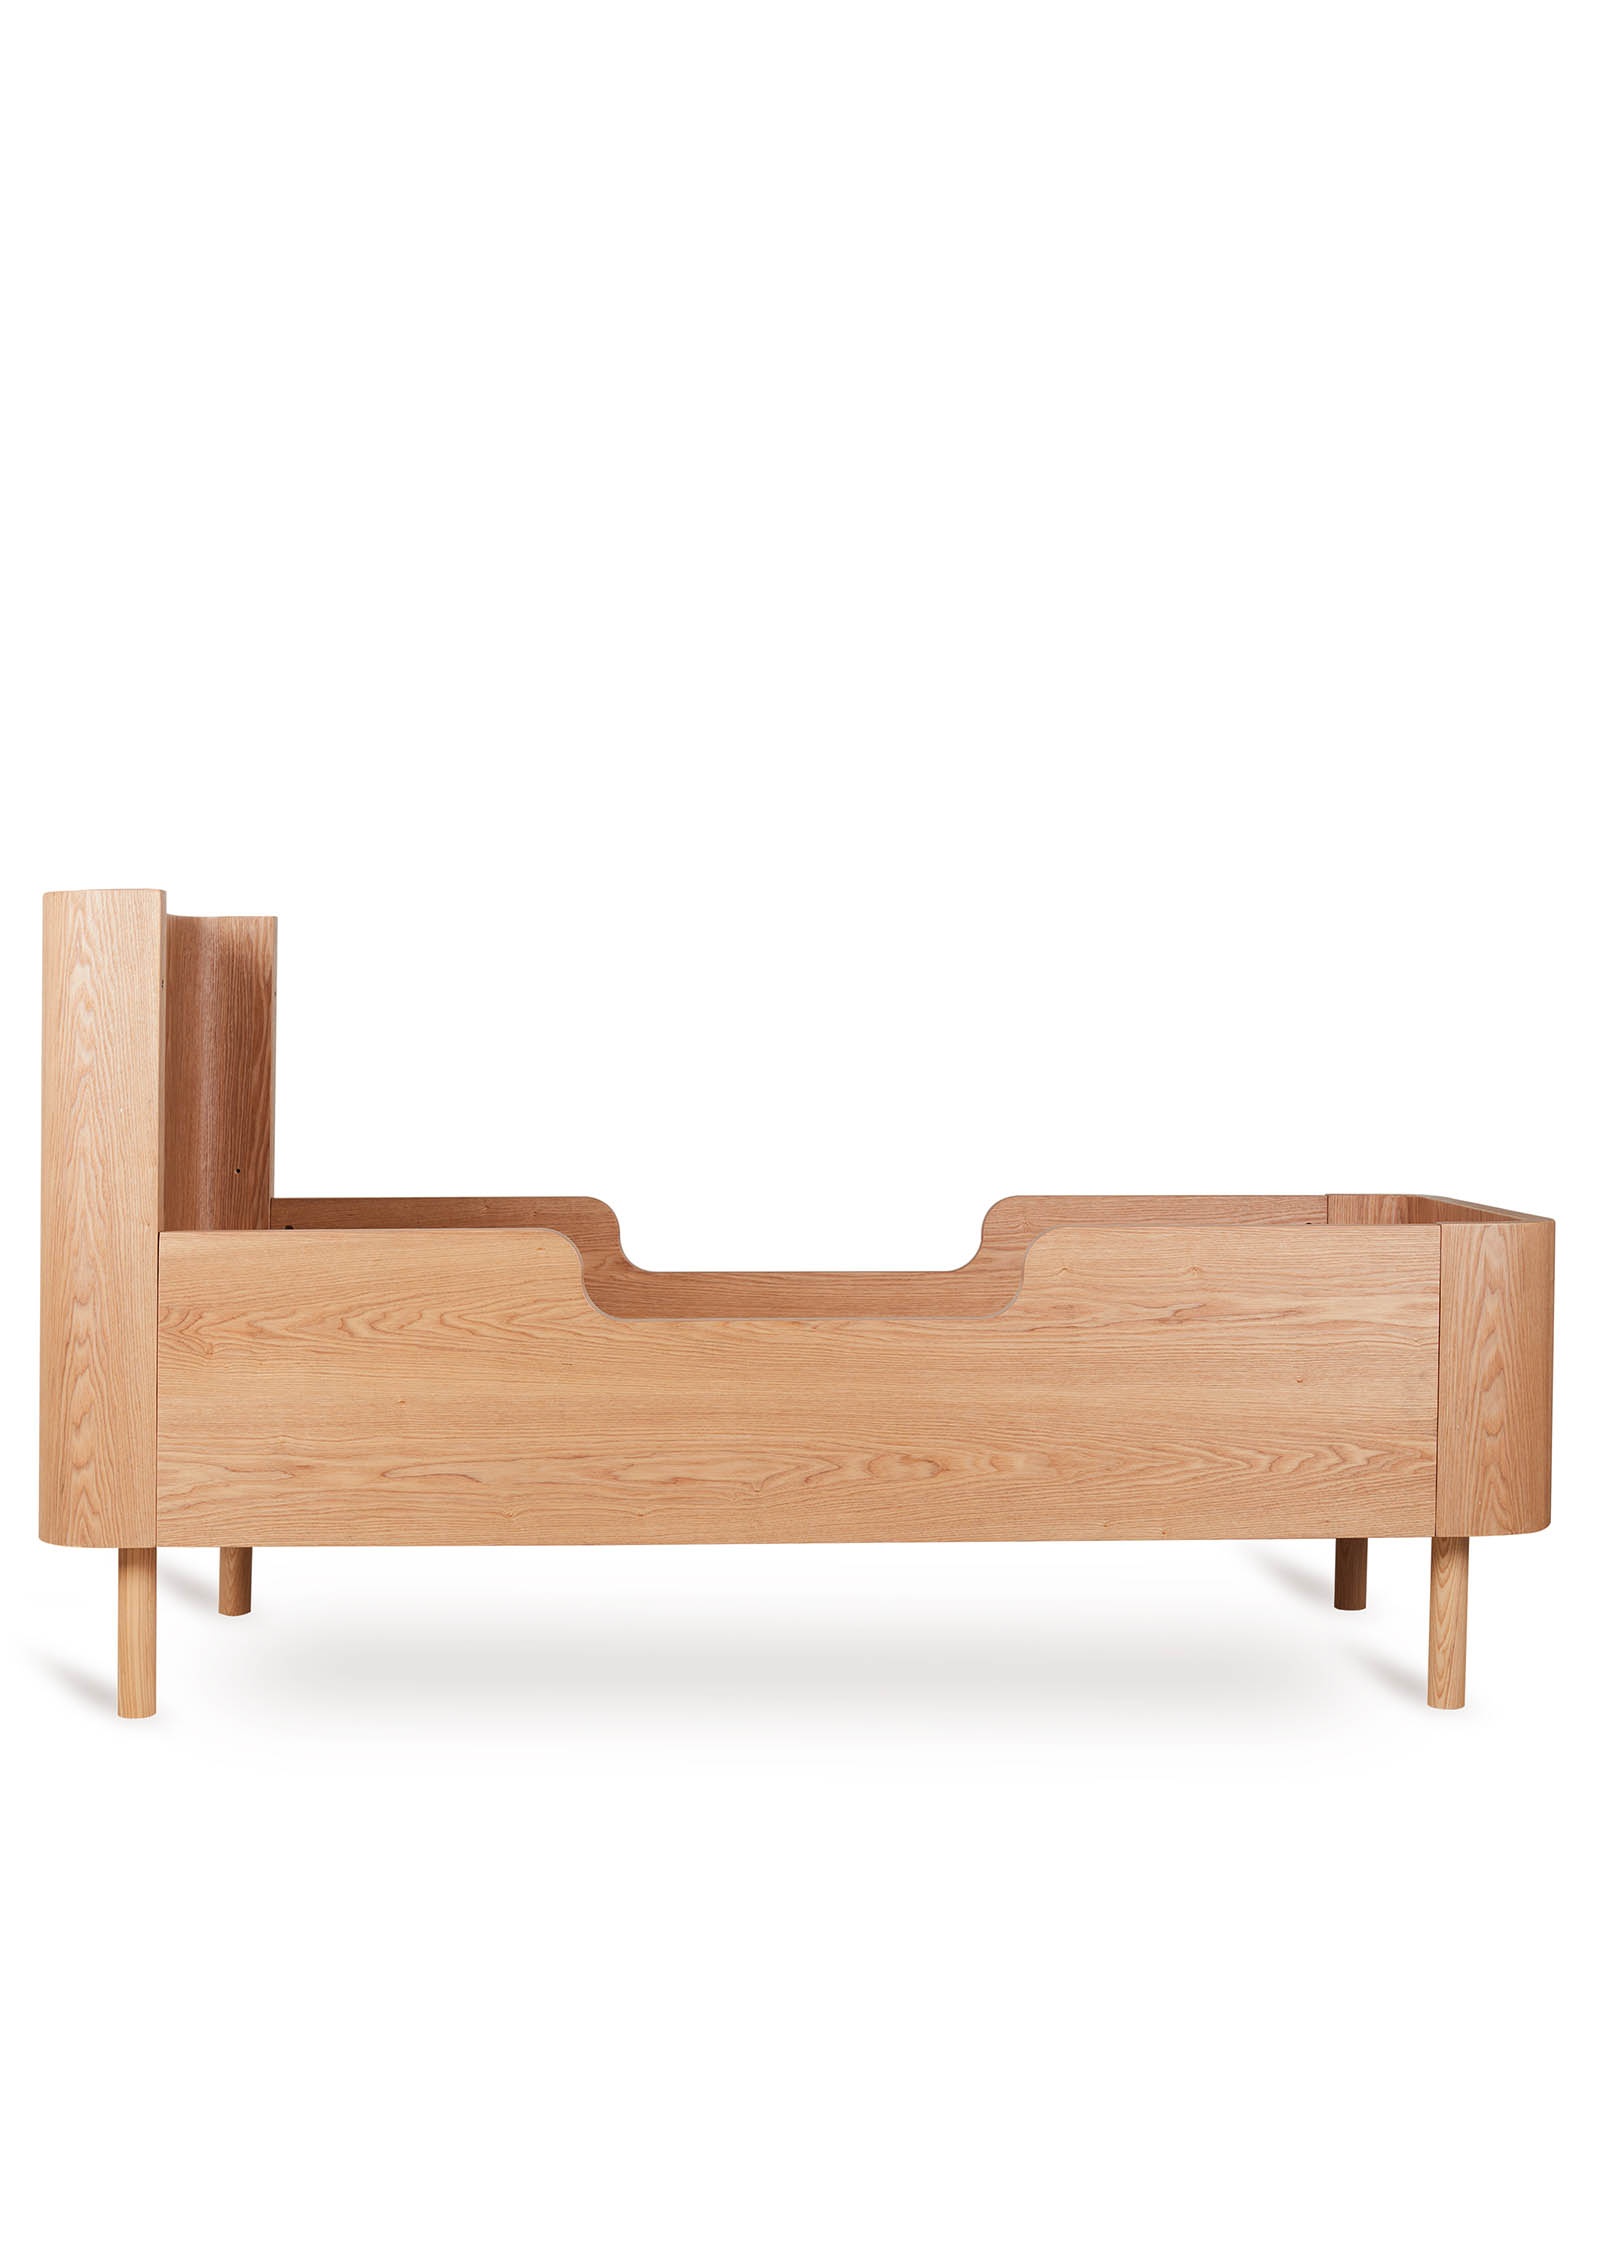
Junior Erweiterungsset 'Yume' Natural Ash
Sie werden immer größer, jeden Tag ein Stück! Yume ist das japanische Wort für Traum und die Möbel der QUAX Kollektion 'Yume' sind wirklich traumhaft schön. Dieses praktische Umbauset für die 'Yume' Babybetten (in den Größen 110 x 70 cm und 140 x 70 cm) lässt das Bett gemeinsam mit deinem Nachwuchs mitwachsen. Die Liegefläche lässt sich auf 170 x 70 cm erweitern, wodurch sich die Nutzungsdauer des Kinderbettes um einige Jahre verlängert. Perfekt für Wachstumsschübe! in wenigen Schritten zum größeren Bett perfekte Lösung für die ersten Wachstumsschübe kompatibel mit den'Yume' Babybetten 110 x 70 cm und 140 x 70 cm
Brand: Quax
Category: Furniture > Baby & Toddler Furniture > Crib & Toddler Bed Accessories > Crib Conversion Kits